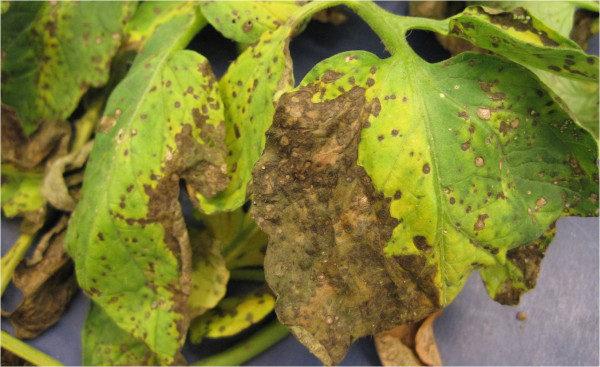
Labels: Tomato Septoria leaf spot, Tomato Septoria leaf spot